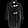
Label: Coat